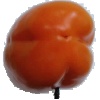
Label: orange_pepper